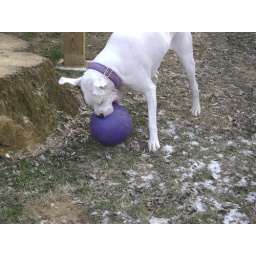
Layla and her purple ball near a tree stump